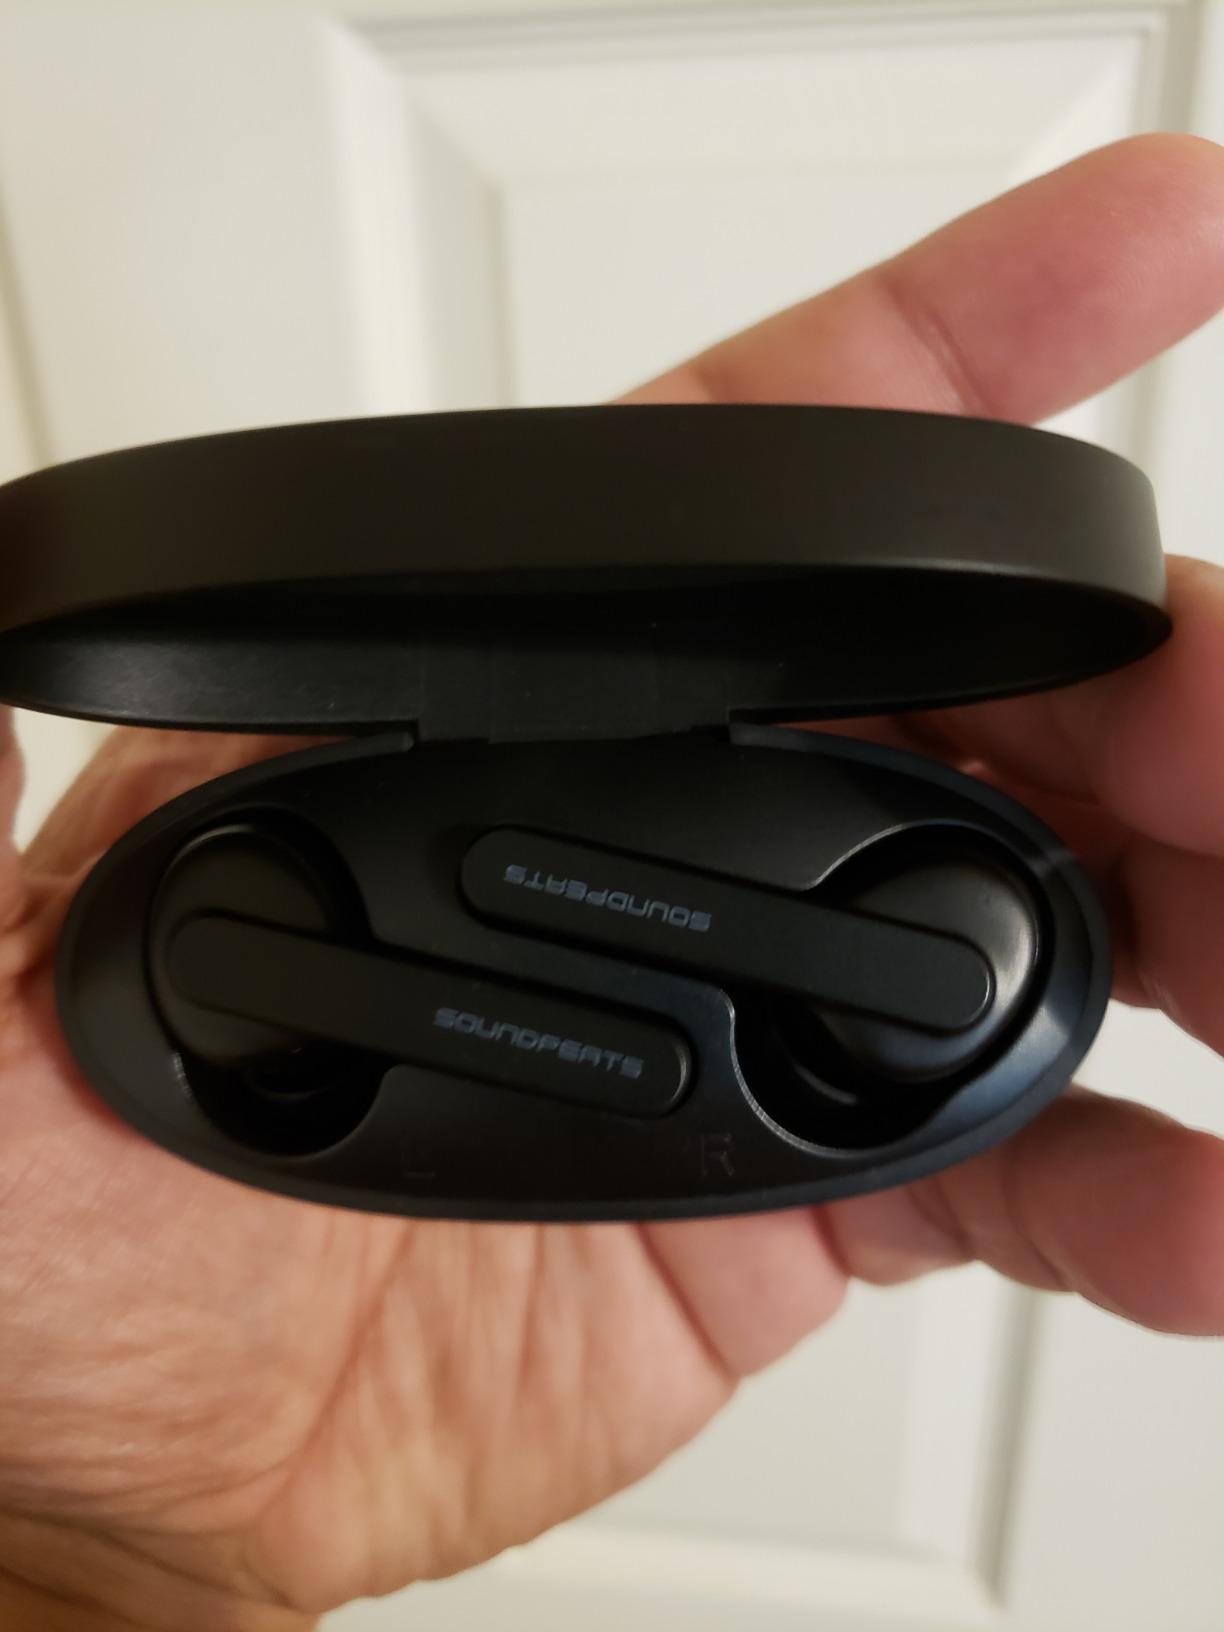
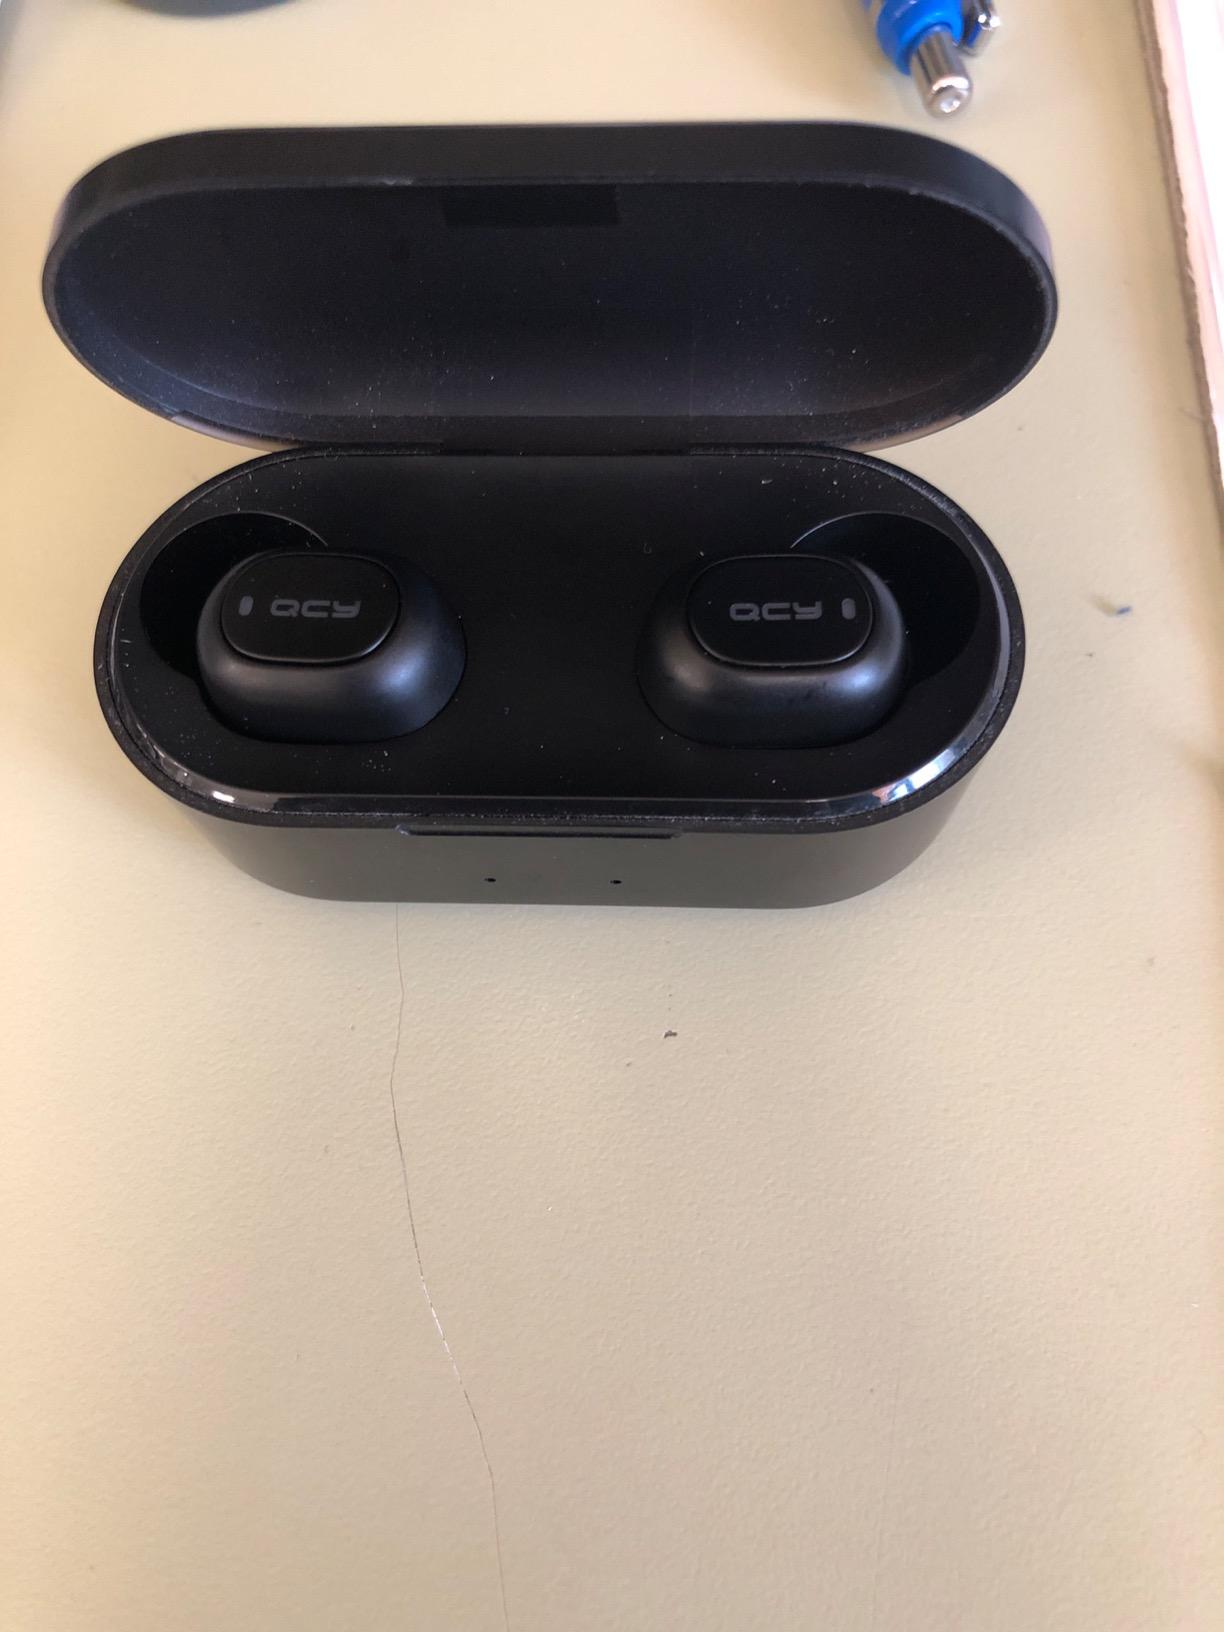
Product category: earbuds
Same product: no